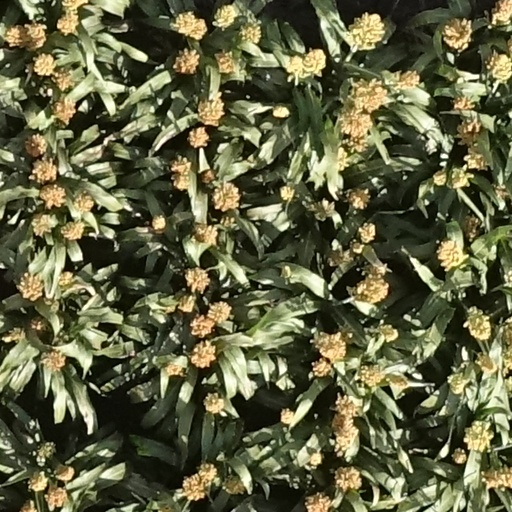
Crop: sorghum